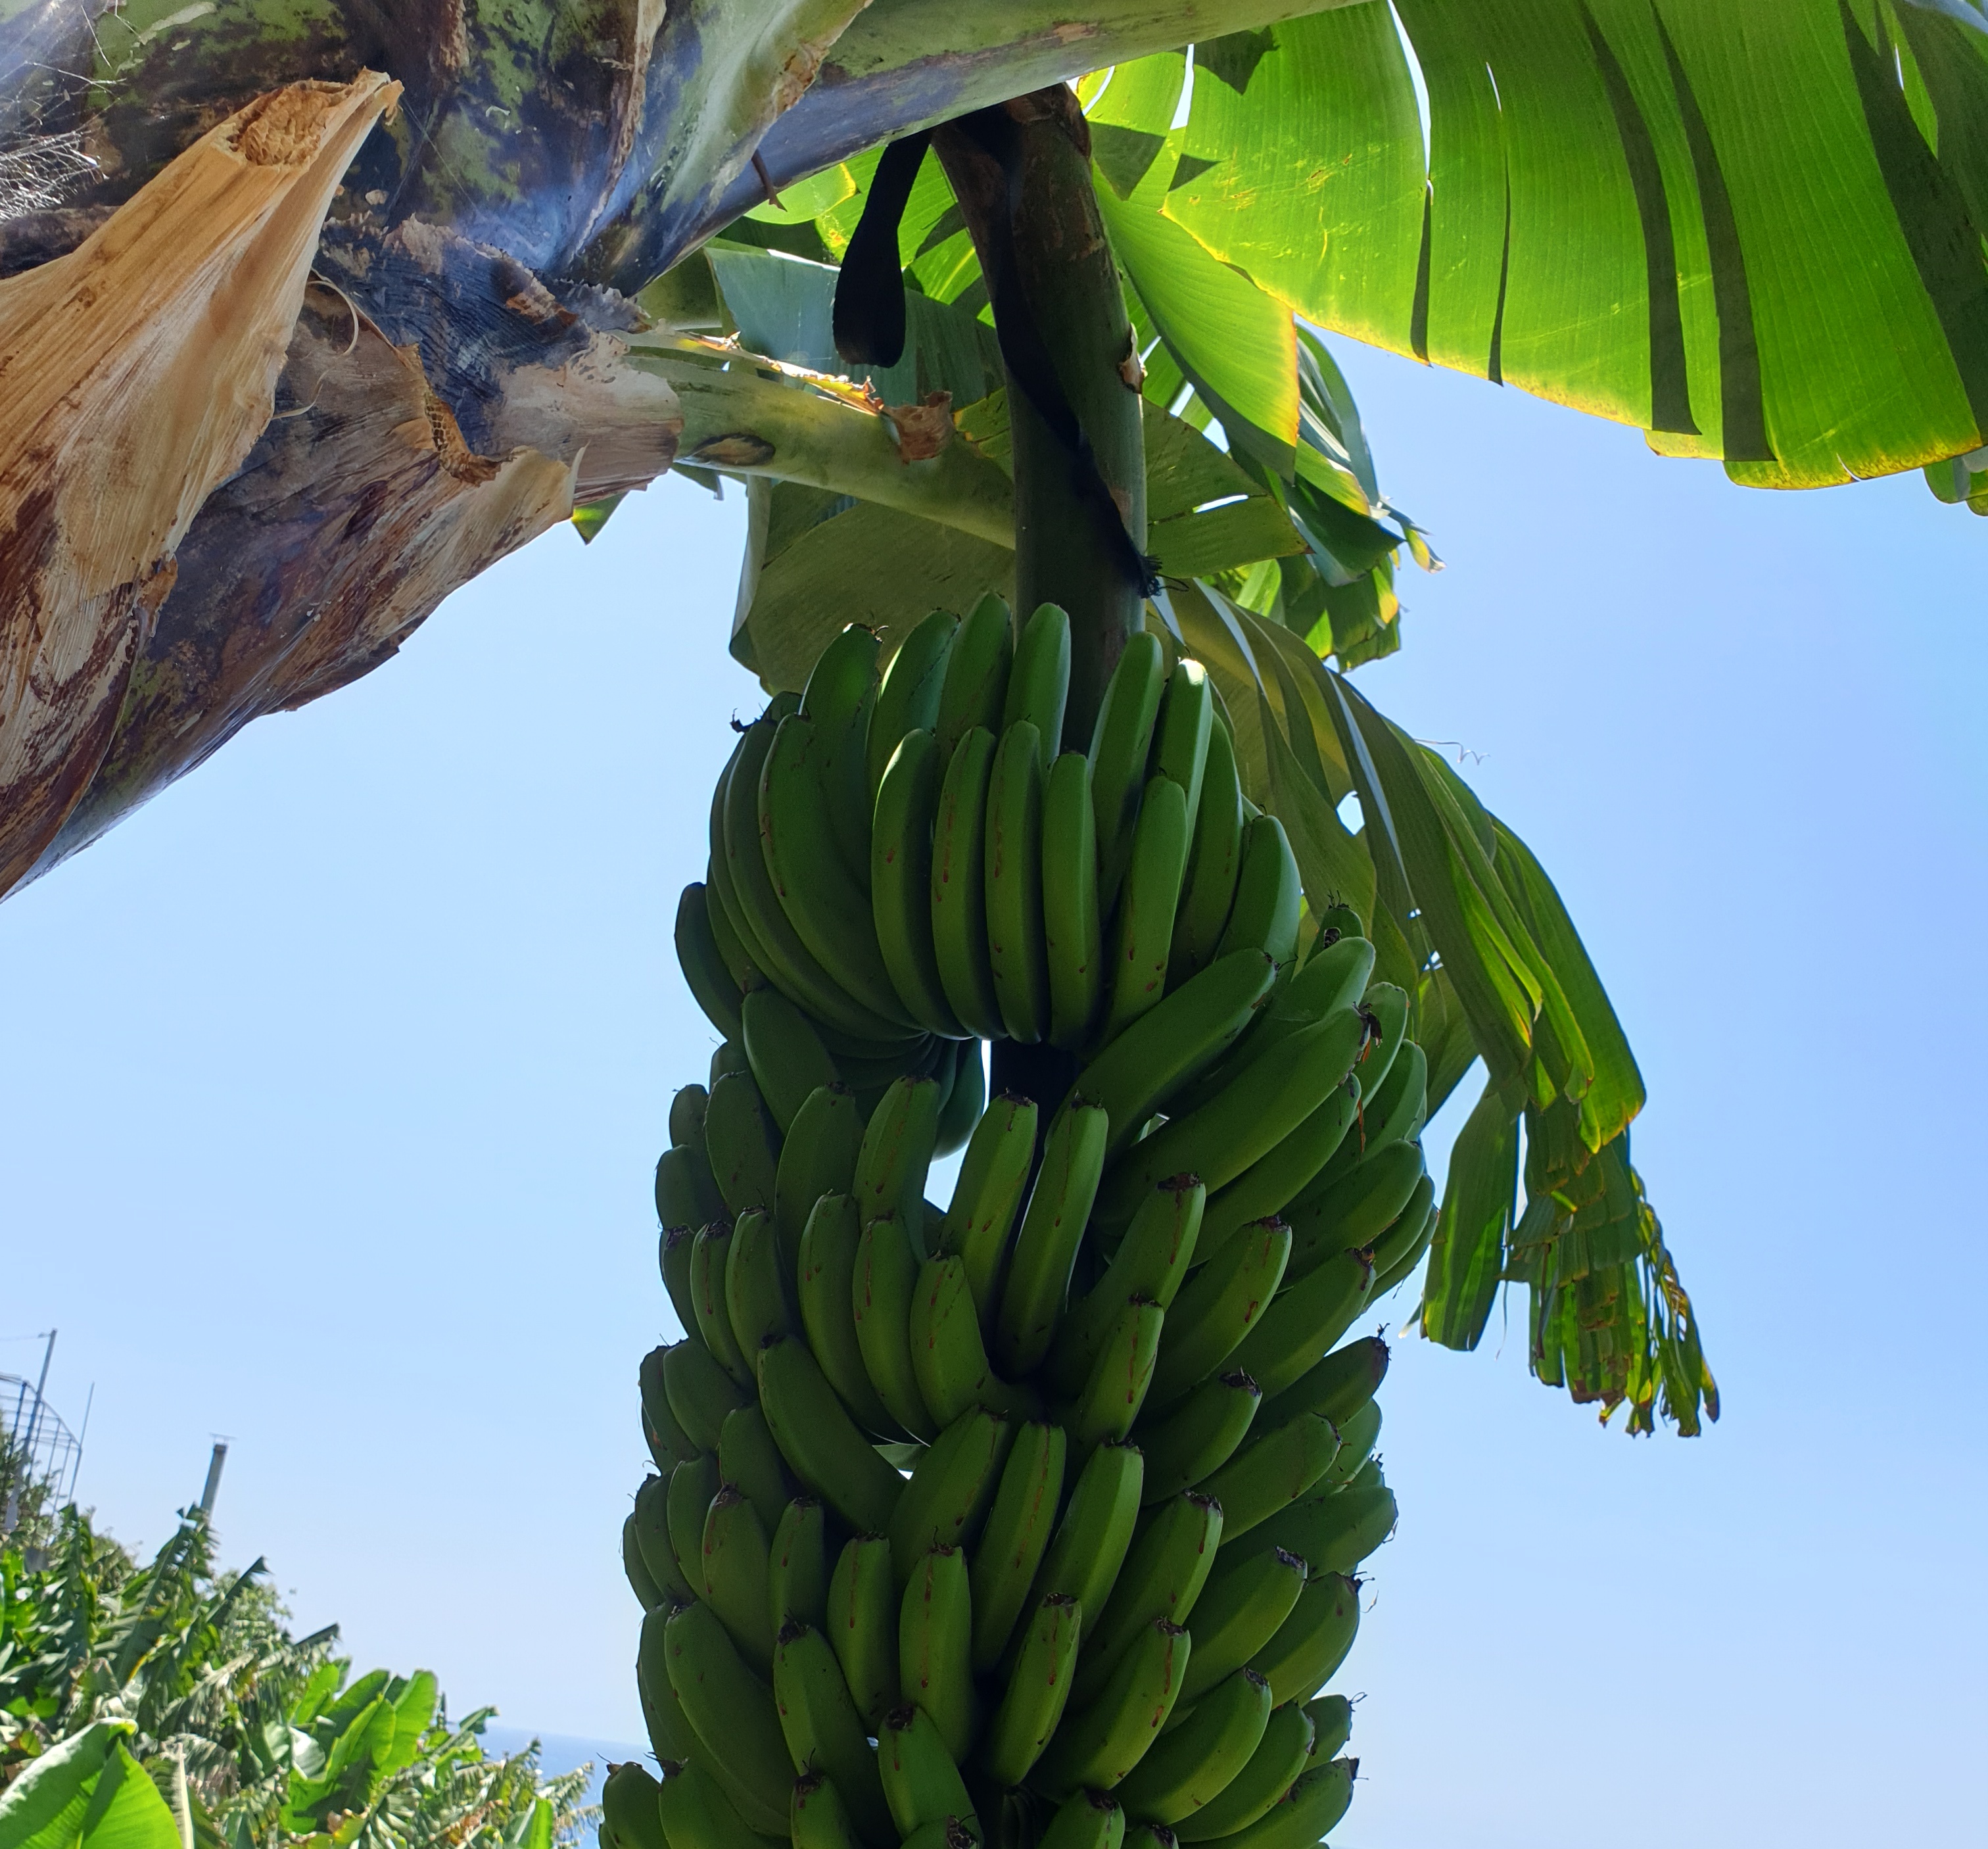
Label: Keep